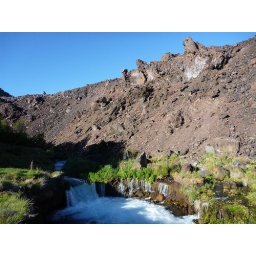
This river was diverted by the wall of lava